The Lord of the Rings: Aragorn's Quest

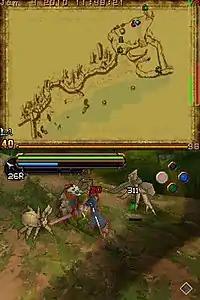
Gameplay in the DS version of the game. The map is on the top of the screen, the gameplay window on the bottom.

The PlayStation 2 and handheld versions of the game are different from the Wii and PS3 version in several ways. For example, they lack a co-op mode or the free-roam Shire overworld. However, it includes an arena mode not featured in the Wii and PS3 versions, and levels set in Caradhras, at the Gates of Erebor (including a battle with the Watcher in the Water), and in Dunharrow, areas not found in the Wii/PS3 versions. This version is played from an isometric three-quarter top-down view, and is more of an action role-playing game, featuring stat-management and experience points to spend on special abilities. The Wii/PS3 version does not feature any kind of stat-management or experience points, save for the abovementioned ability to collect items to improve the attack and defense of characters.